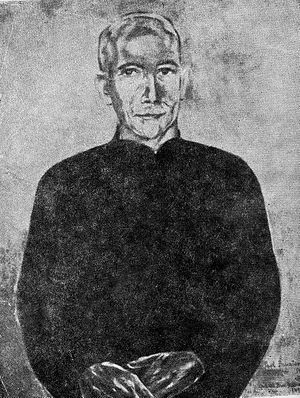
Paul Brunton
Paul Brunton var en britisk journalist, forfatter, filosof og mystiker. Han rejste meget i orienten og stiftede bekendtskab med ældgamle spirituelle traditioner, som han derefter i sine bøger præsenterede på en måde, der var forståelig for læsere med baggrund i en europæisk kultur.